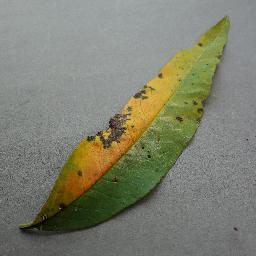
Label: Peach___Bacterial_spot